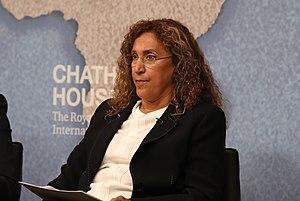
100 Women est une série multi-formats créée en 2013 par la BBC. La série concerne le rôle des femmes au XXIᵉ siècle et inclut des événements à Londres et à Mexico. Après la publication de la liste, l'émission, intitulée BBC's Women Season, est diffusée pendant trois semaines, pendant lesquelles la BBC propose également des rapports en ligne, des débats et des articles sur les femmes. Les femmes du monde entier sont encouragées à participer sur Twitter, en commentant la liste, ainsi que les entretiens et les débats qui suivent sa publication. Une nouvelle liste de lauréates est publiée chaque année depuis 2013.
Madawi Al-Rasheed, née en octobre 1962, est une universitaire saoudienne. Elle est professeur d'anthropologie sociale au département de théologie et de sciences religieuses du King's College de Londres, depuis 1994.